Fly

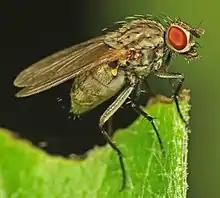
An Anthomyiidae species showing characteristic dipteran features: large eyes, small antennae, sucking mouthparts, single pair of flying wings, hindwings reduced to clublike halteres

Flies are insects of the order Diptera, the name being derived from the Greek δι- "di-" "two", and πτερόν "pteron" "wing". Insects of this order use only a single pair of wings to fly, the hindwings having evolved into advanced mechanosensory organs known as halteres, which act as high-speed sensors of rotational movement and allow dipterans to perform advanced aerobatics. Diptera is a large order containing more than 150,000 species including horse-flies, crane flies, hoverflies, mosquitoes and others.